Medford Free Public Library

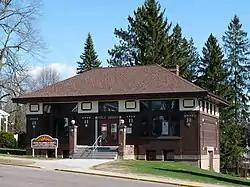
Medford Free Public Library

The Medford Free Public Library is a Carnegie library in Medford, Wisconsin, built in 1916. It was added to the National Register of Historic Places in 1993.